William Scott Ferguson

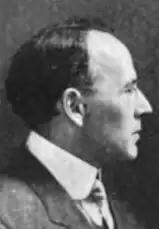

William Scott Ferguson (November 11, 1875 – April 28, 1954) was a Canadian-American classical scholar.